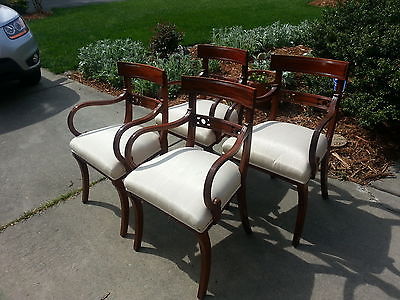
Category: chair